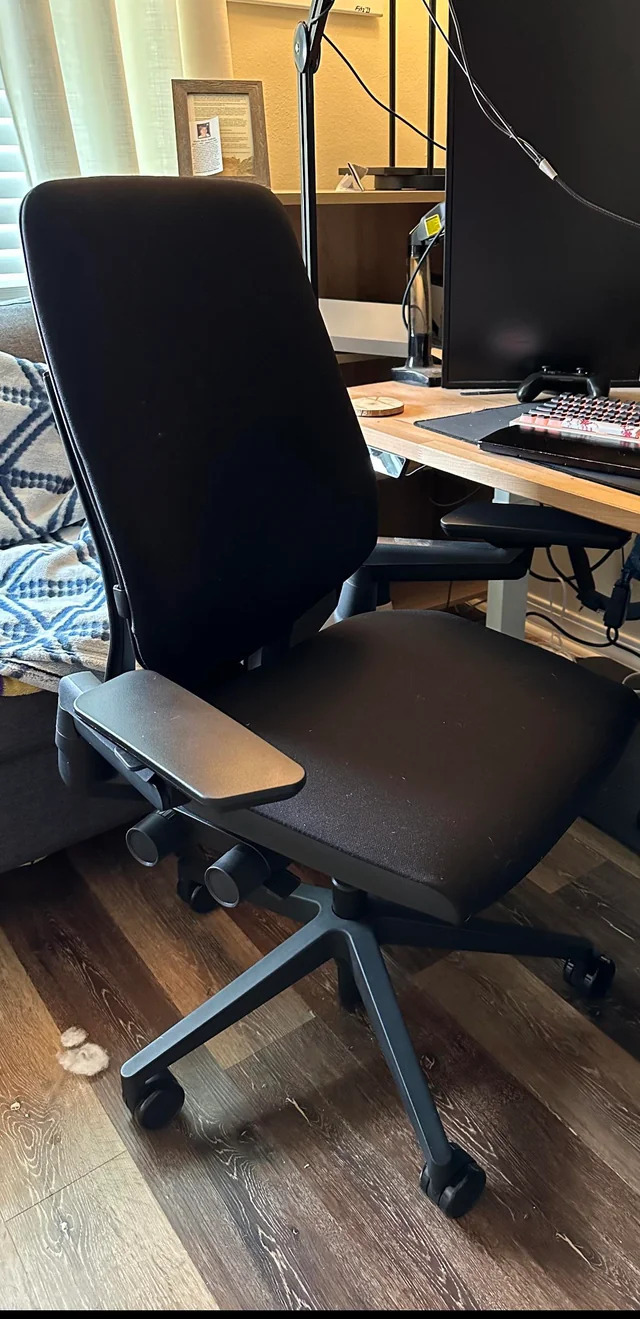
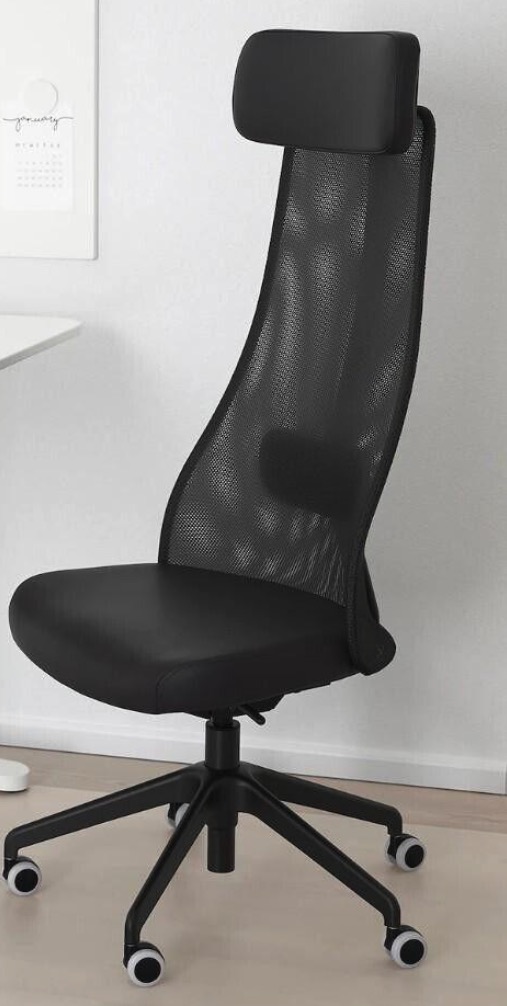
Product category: items_chair
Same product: no